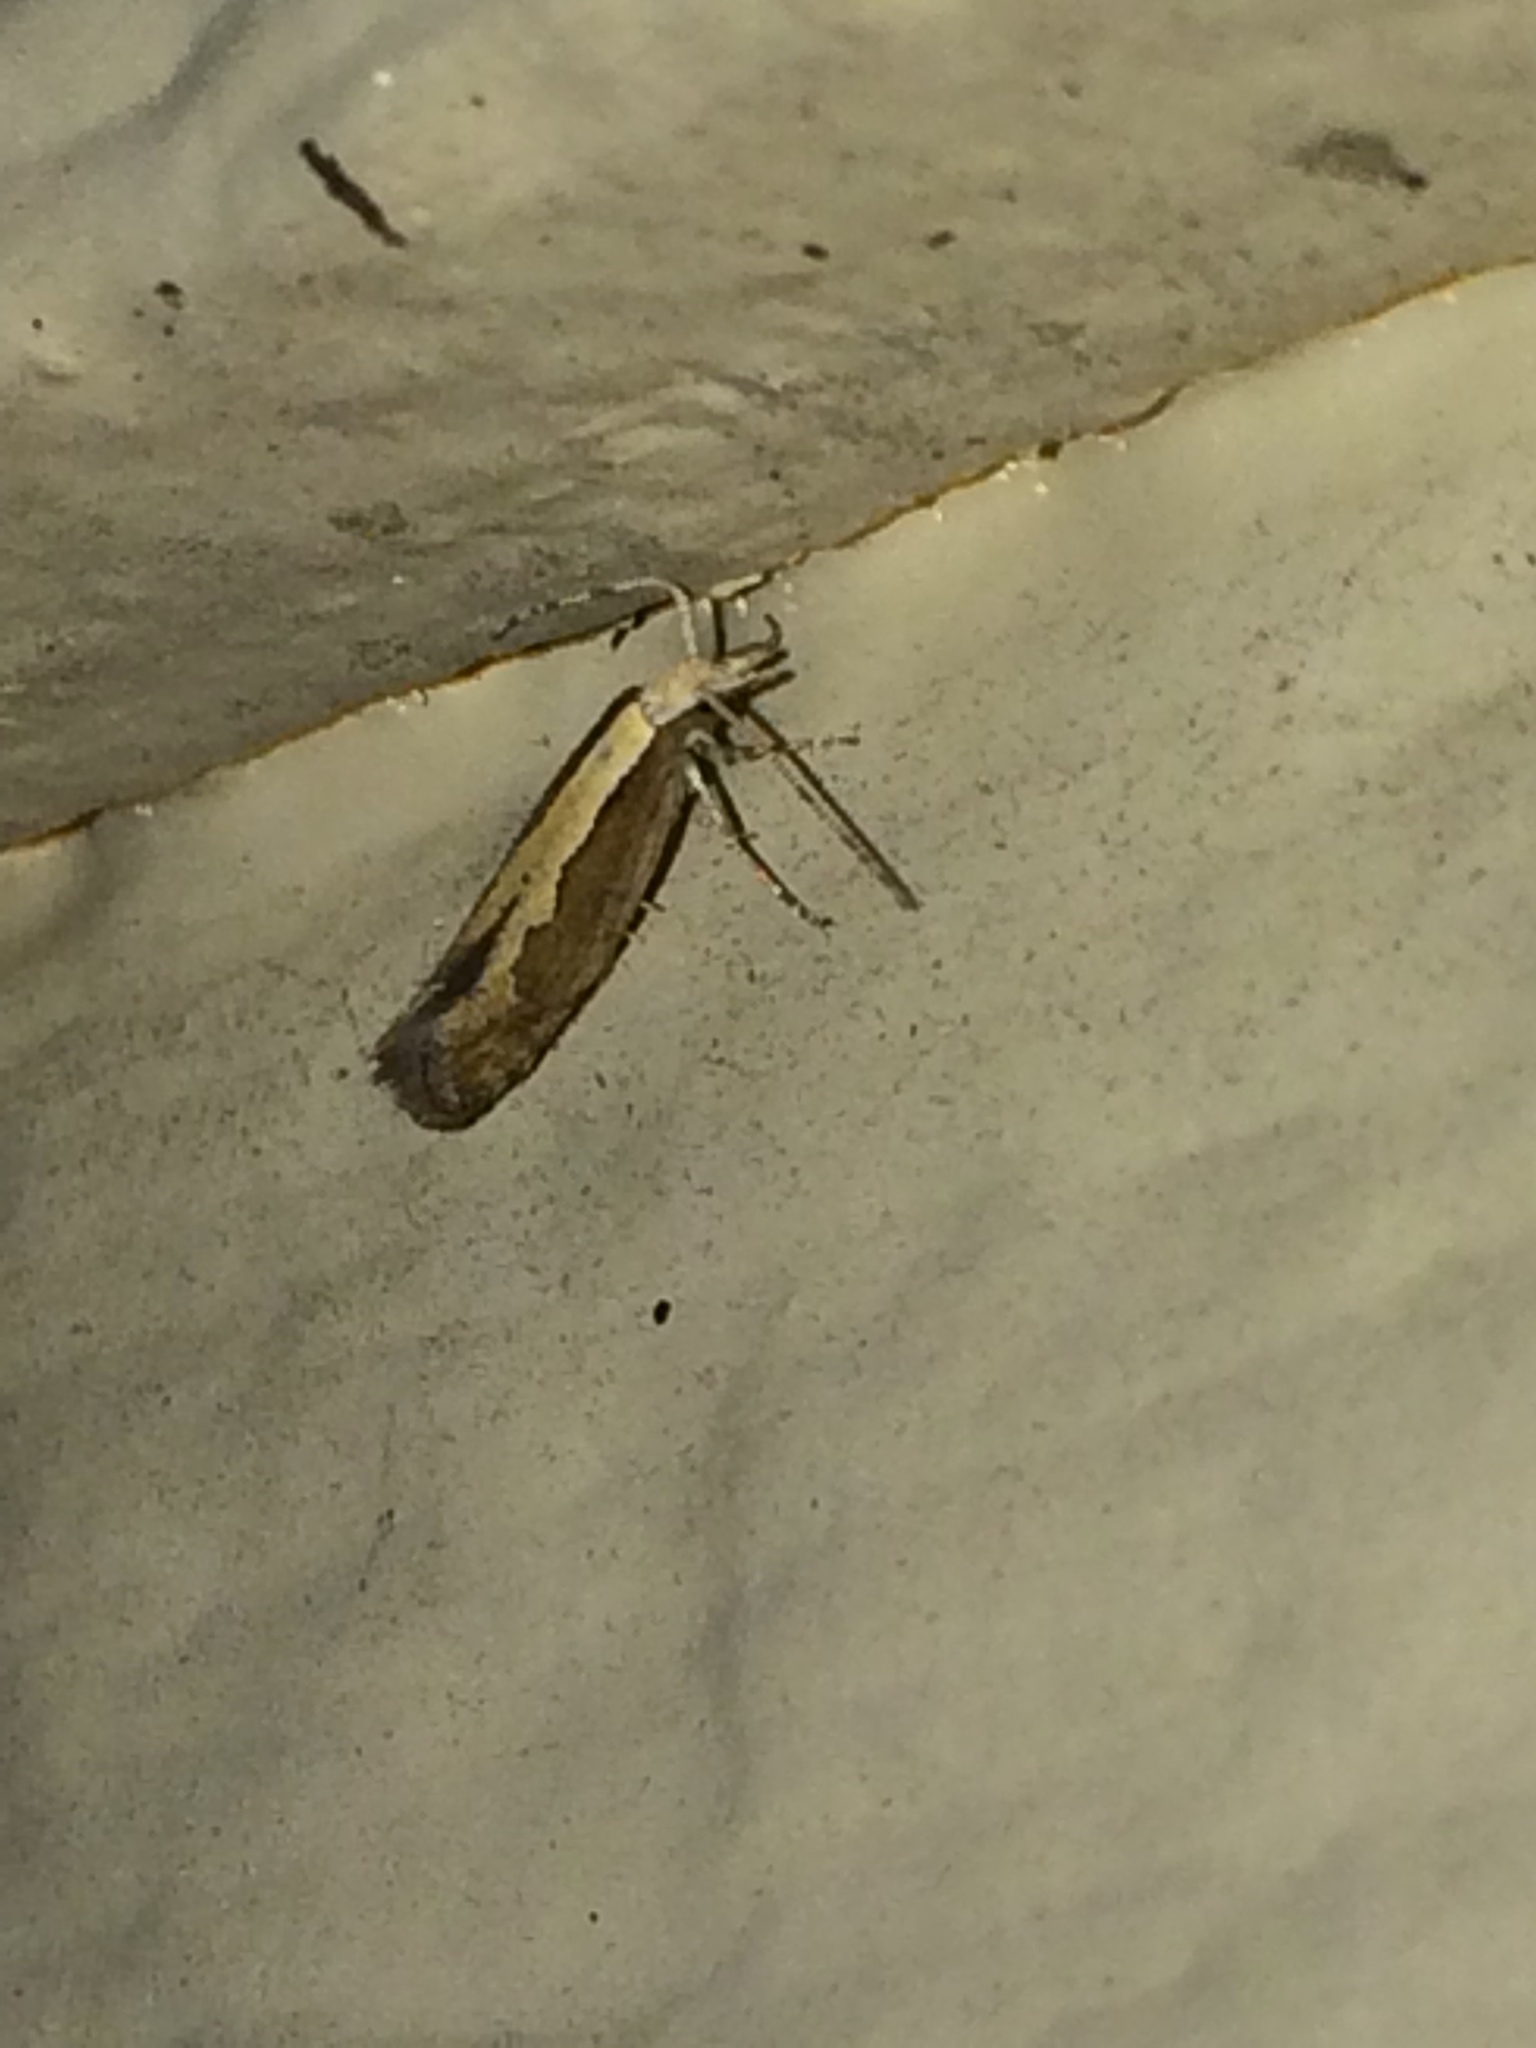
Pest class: diamondback_moth